Red (2008 film)

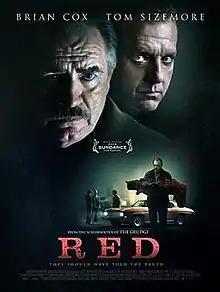
Theatrical release poster

Red is a 2008 American thriller film based on a novel by Jack Ketchum and directed by Trygve Allister Diesen and Lucky McKee. It concerns one man's revenge after his beloved dog is shot to death when he doesn't have enough money to satisfy an attempted robber. The screenplay was written by Stephen Susco based on the novel. It premiered at the Sundance Film Festival in 2008.